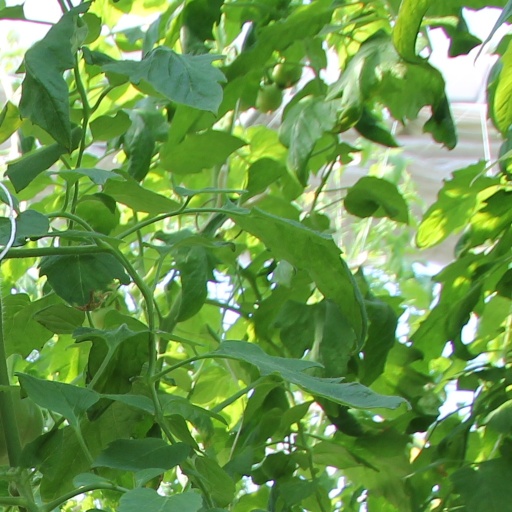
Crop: tomato